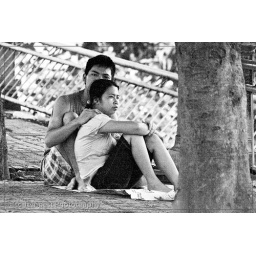
A young couple, spending a quite moment together, sit on newspaper under a tree and watch the lake.